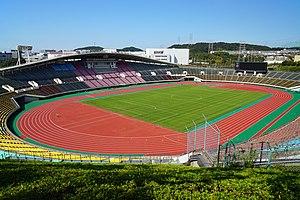
La Coupe du monde féminine de football des moins de 20 ans 2012 est la sixième édition d'une compétition apparue en 2002 et qui a lieu tous les deux ans.
Les 19ᵉˢ Championnats d'Asie d'athlétisme se déroulent du 7 au 10 juillet 2011 au Stade du Mémorial de l'Universiade de Kobé, dans la préfecture de Hyōgo au Japon.
La Coupe Kirin 1994 est la quinzième édition de la Coupe Kirin, organisée par le Japon. Se déroulant au cours du mois de mai, elle oppose cette année-là, la France, l'Australie et le Japon. Cette compétition se passe trois semaines avant la Coupe du monde de football de 1994, aux États-Unis.
La 13ᵉ édition de l'Universiade d'été s'est déroulée à Kōbe, au Japon.